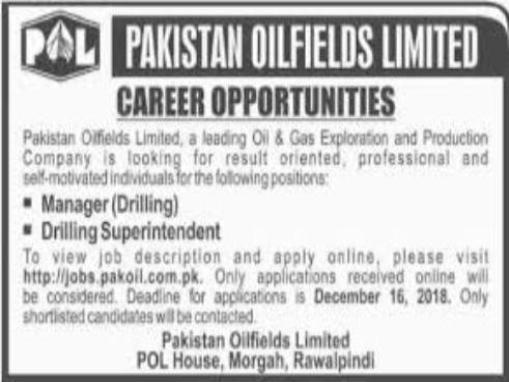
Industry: Transportation